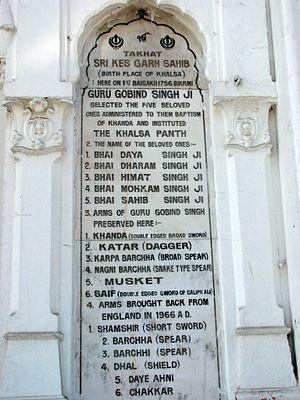
Panj Piare ou Panj Pyare qui signifie les cinq bien-aimés, est une expression utilisée dans le sikhisme afin de désigner les cinq premiers sikhs à avoir reçu de la main de Guru Gobind Singh, l'Amrit Sansjar, le baptême sikh et qui ont ainsi été les cinq premiers membres de l'ordre du Khalsa. Cet événement historique dans le sikhisme s'est déroulé le 30 mars 1699 à Anandpur Sahib, au Punjab actuel, en Inde. Les noms de ces cinq croyants sont: Bhai Daya Singh, Bhai Dharam Singh, Bhai Himmat Singh, Bhai Muhkam Singh et Bhai Sahib Singh. Guru Gobind Singh avait demandé à la foule présente ce 30 mars qui voudrait bien lui donner sa tête; ils n'avaient été que cinq courageux à être si fidèles. Les têtes demandées étaient pour les baptiser et les envahir de la foi sikhe. Leurs noms sont à jamais graver dans l'histoire du sikhisme pour entre autres leur abnégation. Pour ne pas voir eu peur de donner leur vie à la foi, ils sont devenus pour tout sikh éternels. Le nom de Singh, leur a été attribué en hommage. Sur le lieu de l'établissement de la fraternité du Khalsa, un des temples principales du sikhisme a été construit: le Takht Keshgarh Sahib, un des cinq Takht.
Les cinq Takhts, sont les cinq « trônes » du sikhisme. Soit les cinq principaux gurdwara après le Temple d'Or d'Amritsar. Les Jathedars de chacun de ces takhts font partie des personnes les plus respectées dans la communauté sikh.
Khālsā, est le nom, initialement donné par Guru Gobind Singh, à l'ordre chevaleresque des sikhs qu'il créa en 1699. Par extension, le mot désigne chaque membre de cet ordre, chaque sikh qui a été baptisé ou initié en recevant l'amrit durant la cérémonie de l'Amrit Sanskar.